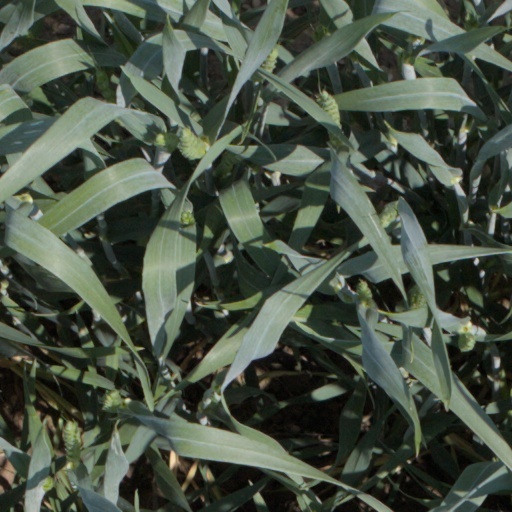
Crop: wheat